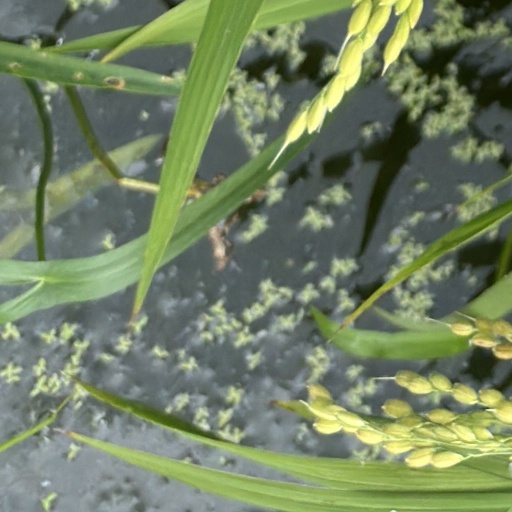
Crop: rice